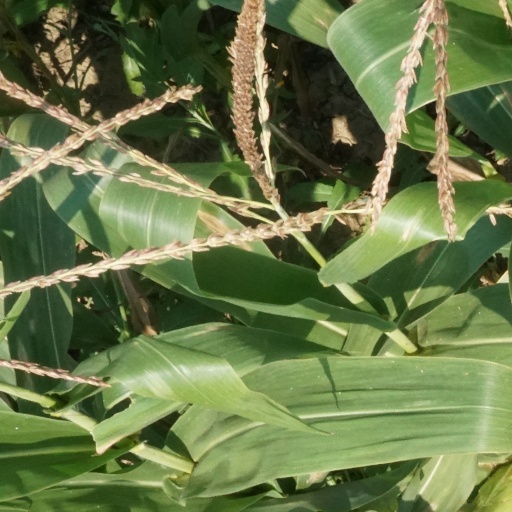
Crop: maize; corn